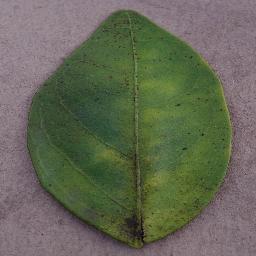
Label: Orange___Haunglongbing_(Citrus_greening)